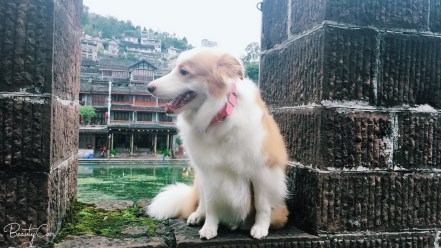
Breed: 2594-n000109-Border_collie